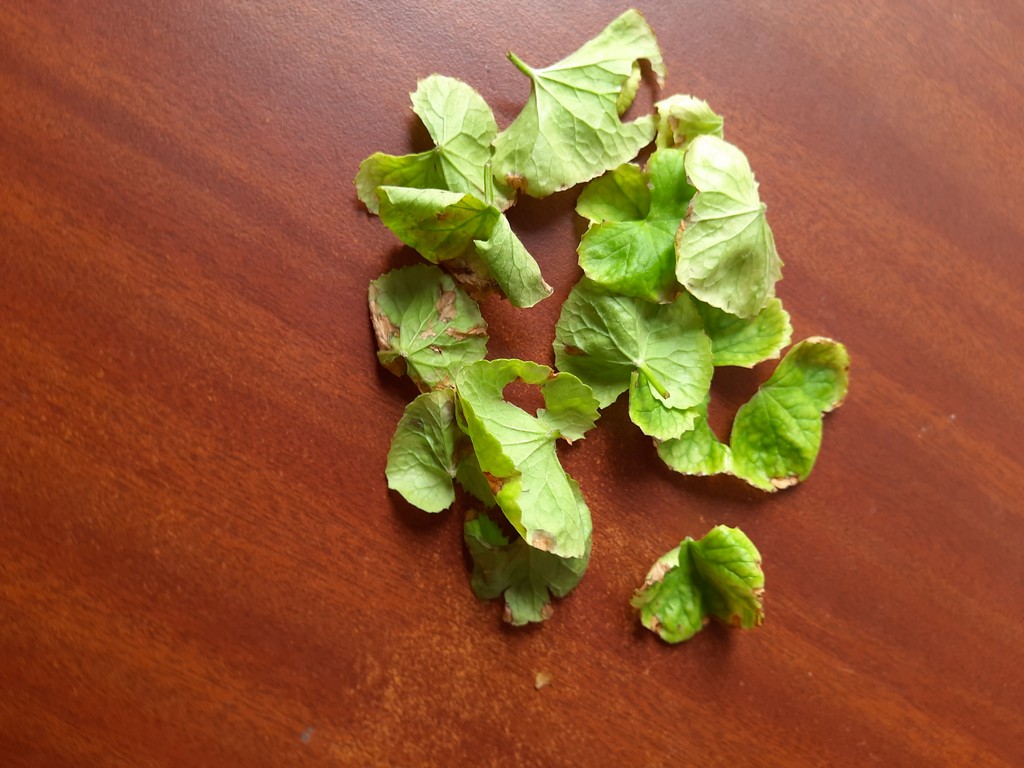
Label: Unhealthy